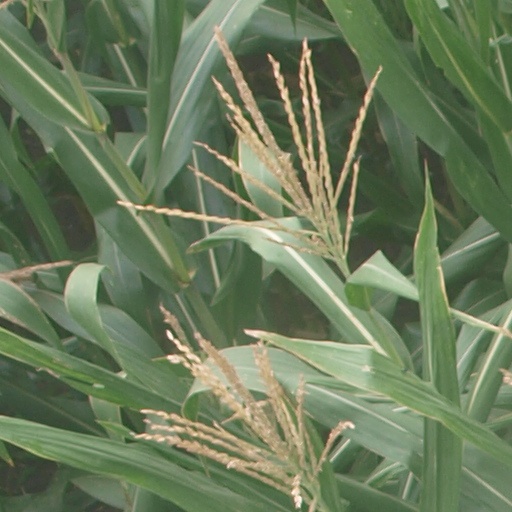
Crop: maize; corn